Teneriffe Village

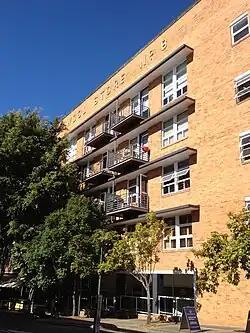
Teneriffe Village (former woolstore), 2013

Teneriffe Village is a heritage-listed warehouse at 110 Macquarie Street, Teneriffe, City of Brisbane, Queensland, Australia. It was built from 1955 to 1957. It is also known as Dalgety & Co. Ltd No 3 Woolstore, Queensland Primary Producers, No 8 Woolstore, and Paddys Market. It was added to the Queensland Heritage Register on 21 October 1992.